Karsdorf Fault

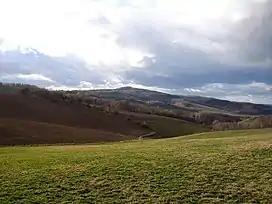
The Wilisch hill seen from the Finckenfang

The Karsdorf Fault ( or "Karsdorfer Verwerfung") is a striking tectonic fracture line, which is part of the Central Saxon Fault, and is located in the eastern Ore Mountains and the Elbe Valley Slate Mountains of Germany. It forms the northern geological boundary of the Eastern Ore Mountains in the district of Sächsische Schweiz-Osterzgebirge with the Elbe zone, where it is adjoined by the Döhlen Basin and the Kreischa Basin.